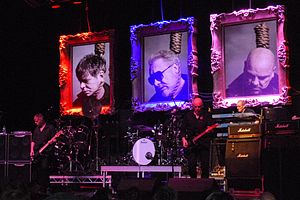
The Stranglers
The Stranglers i 2014.
The Stranglers er en engelsk rockgruppe. Gruppen blev dannet i Guildford i 1974.